Karl Friedrich Schinkel

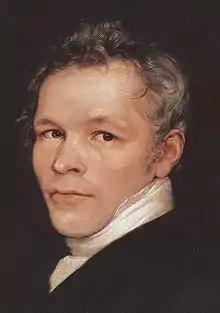
Schinkel in 1836: by Carl Joseph Begas

Karl Friedrich Schinkel (13 March 1781 – 9 October 1841) was a Prussian architect, city planner and painter who also designed furniture and stage sets. Schinkel was one of the greatest German architects, a nineteenth century design genius, and a leader in the International Neoclassical and Gothic Revival movements. His most famous buildings are found in and around Berlin, where he influenced the city's design and landscape profoundly. Schinkel's Bauakademie is considered one of the forerunners of modern architecture. His Altes Museum is one of the most important classical buildings in Europe and a model for future national art museums throughout the world.